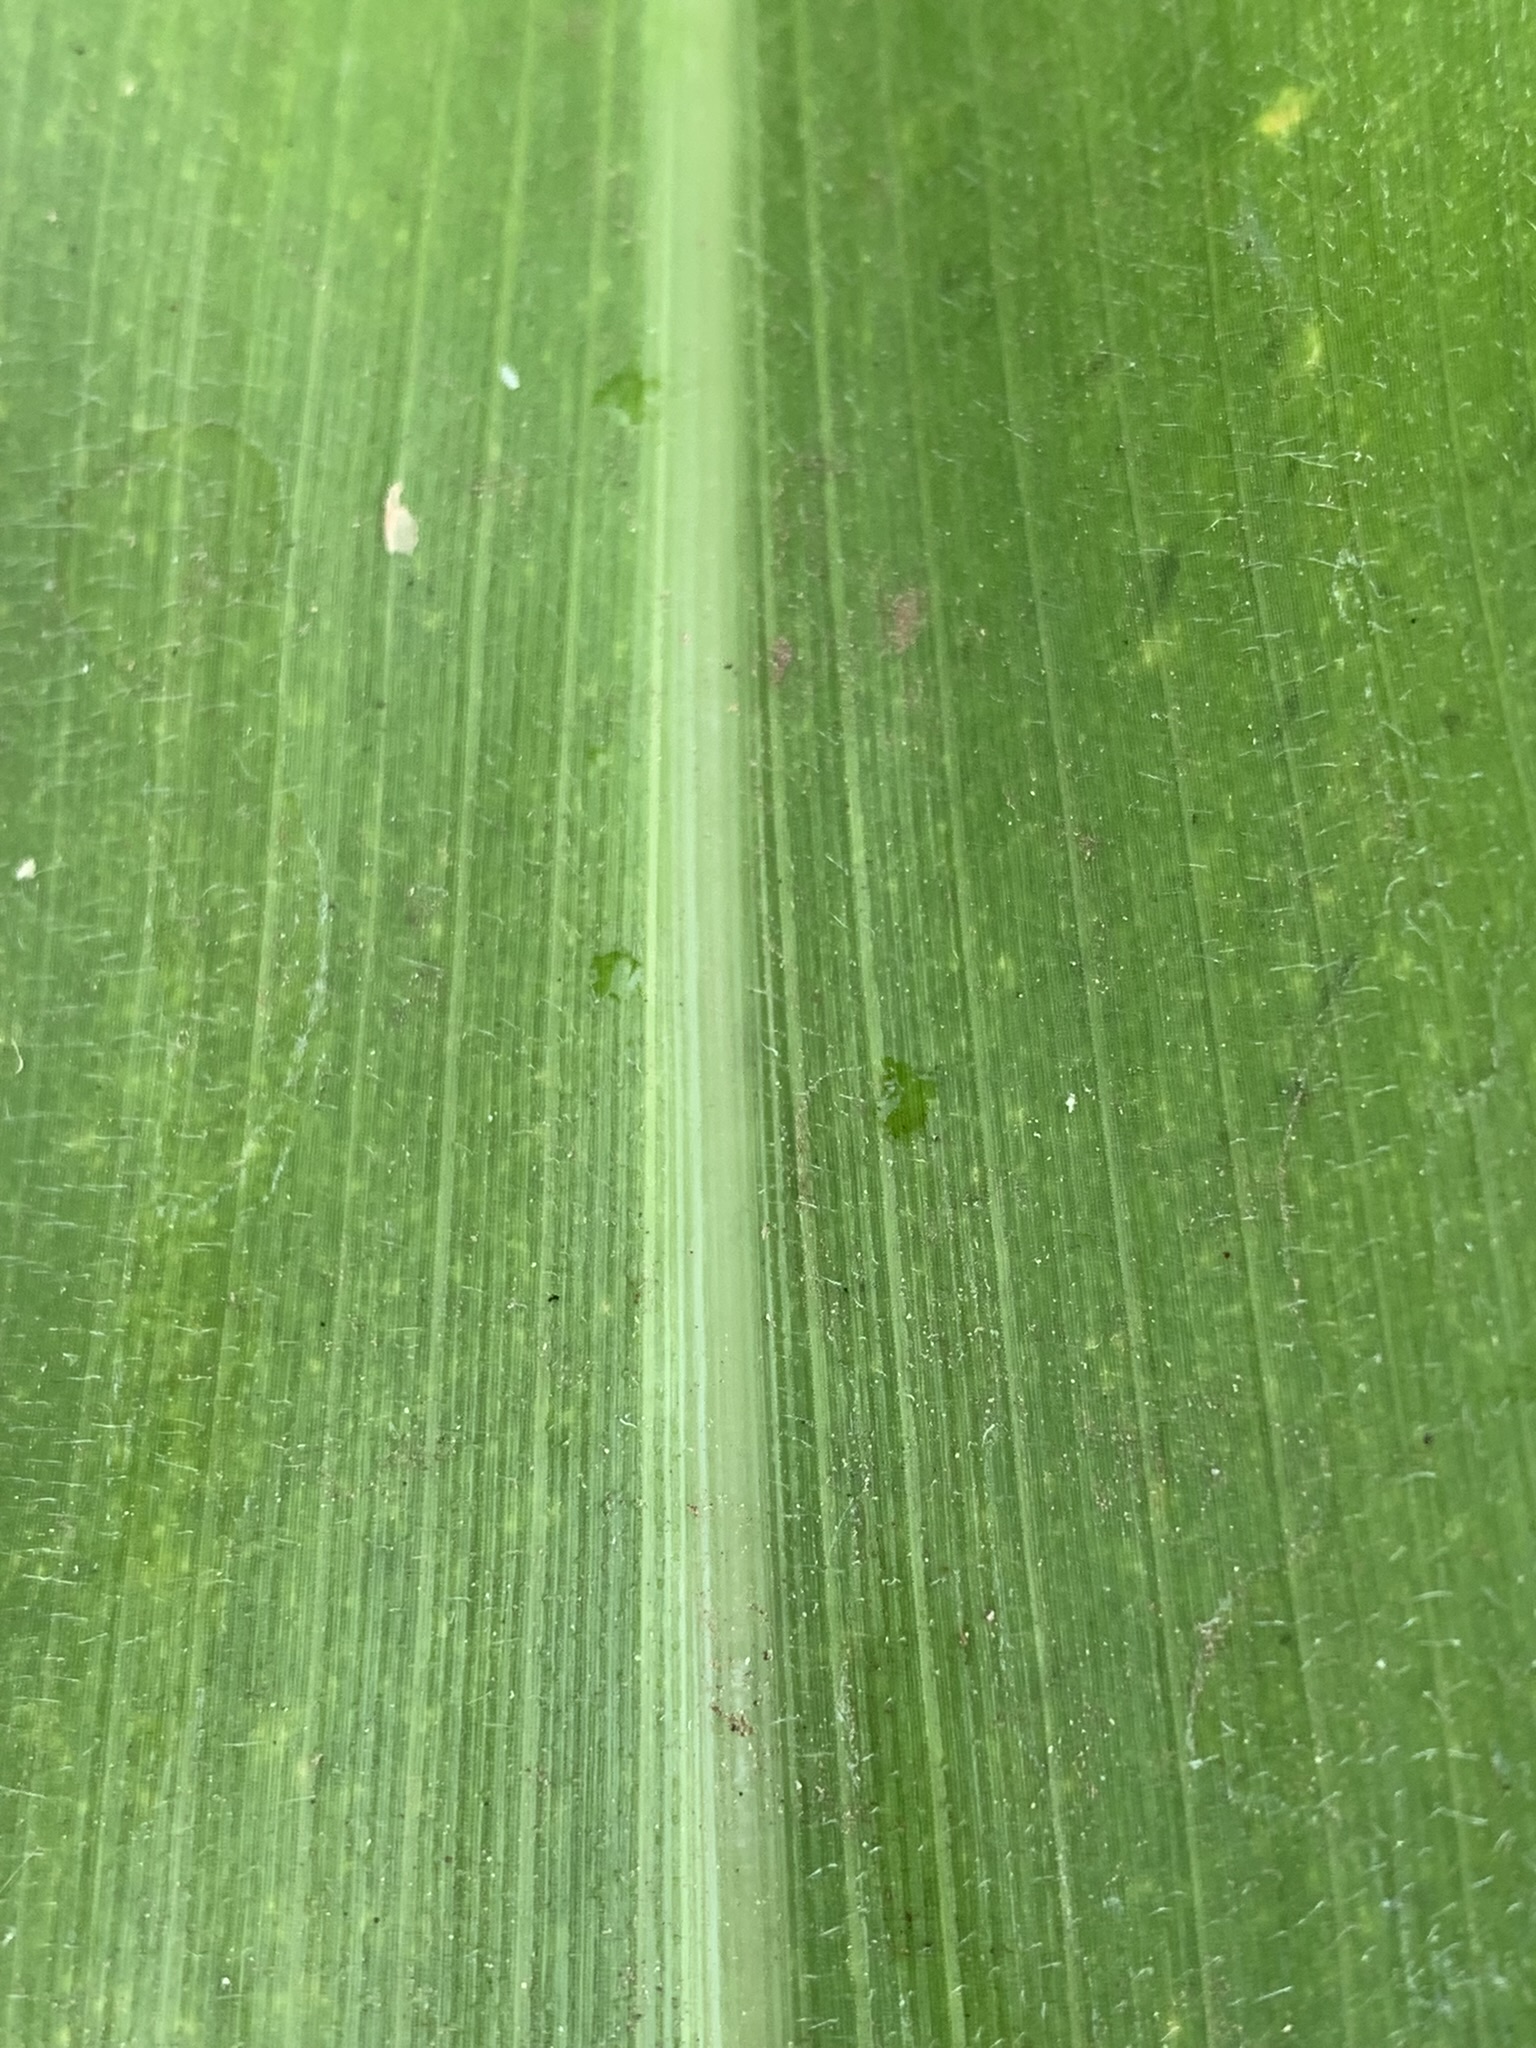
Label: Healthy